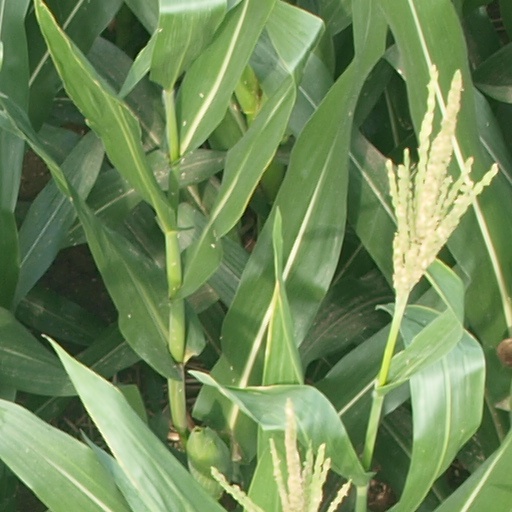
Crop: maize; corn